Gender apartheid

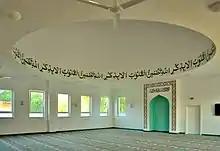
Female-only prayer room in a mosque

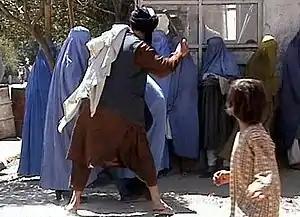
A member of the Taliban's religious police beating a woman in Kabul on 26 August 2001 (footage filmed by RAWA). Under Taliban rule, Afghan women were forced to cover their entire bodies.

The Islamic religion has been criticised for the discriminatory nature of its personal status laws and criminal code as applied to women. Islam's patriarchal values remain one of its most contested principles, according to differing schools of thought. Generally, however, male and female rights differ considerably according to Islamic personal status laws. For instance, Muslim men are permitted to engage in polygamy and marry Non-Muslim women while Muslim women are forbidden from having multiple husbands and marrying non-Muslim men, and female inheritances are half of their male sibling's. Furthermore, conviction by Islamic criminal jurisprudence further discriminates against women, as it relies heavily on witness testimony. Female testimonies alone are considered insufficient to convict a murderer, requiring a male testimony for validation.